Birkdale Palace Hotel

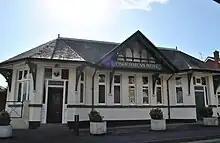
The Fishermen's Rest pub in April 2010.

The only surviving remnant of the Palace Hotel is now a pub called The Fishermen's Rest on Weld Road. It was originally the coach house of the hotel and was later converted to serve as a non-resident's bar to preserve the bars in the main building for the use of the hotel guests.